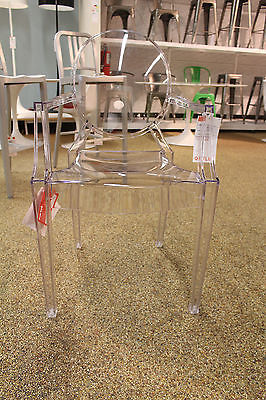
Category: chair